Transall C-160

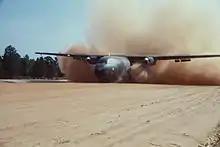
C-160 on a rough landing strip, 1985

The Transall C-160 is a twin-engine tactical transport featuring a cargo hold, a rear-access ramp beneath an upswept tail, a high-mounted wing and turboprop engines. The C-160 is designed to perform cargo and troop transport duties, aerial delivery of supplies and equipment and is designed to be compatible with international railway loading gauges to simplify cargo logistics and loading. In flight the cargo area is pressurised and kept at a constant temperature by integrated air conditioning systems.